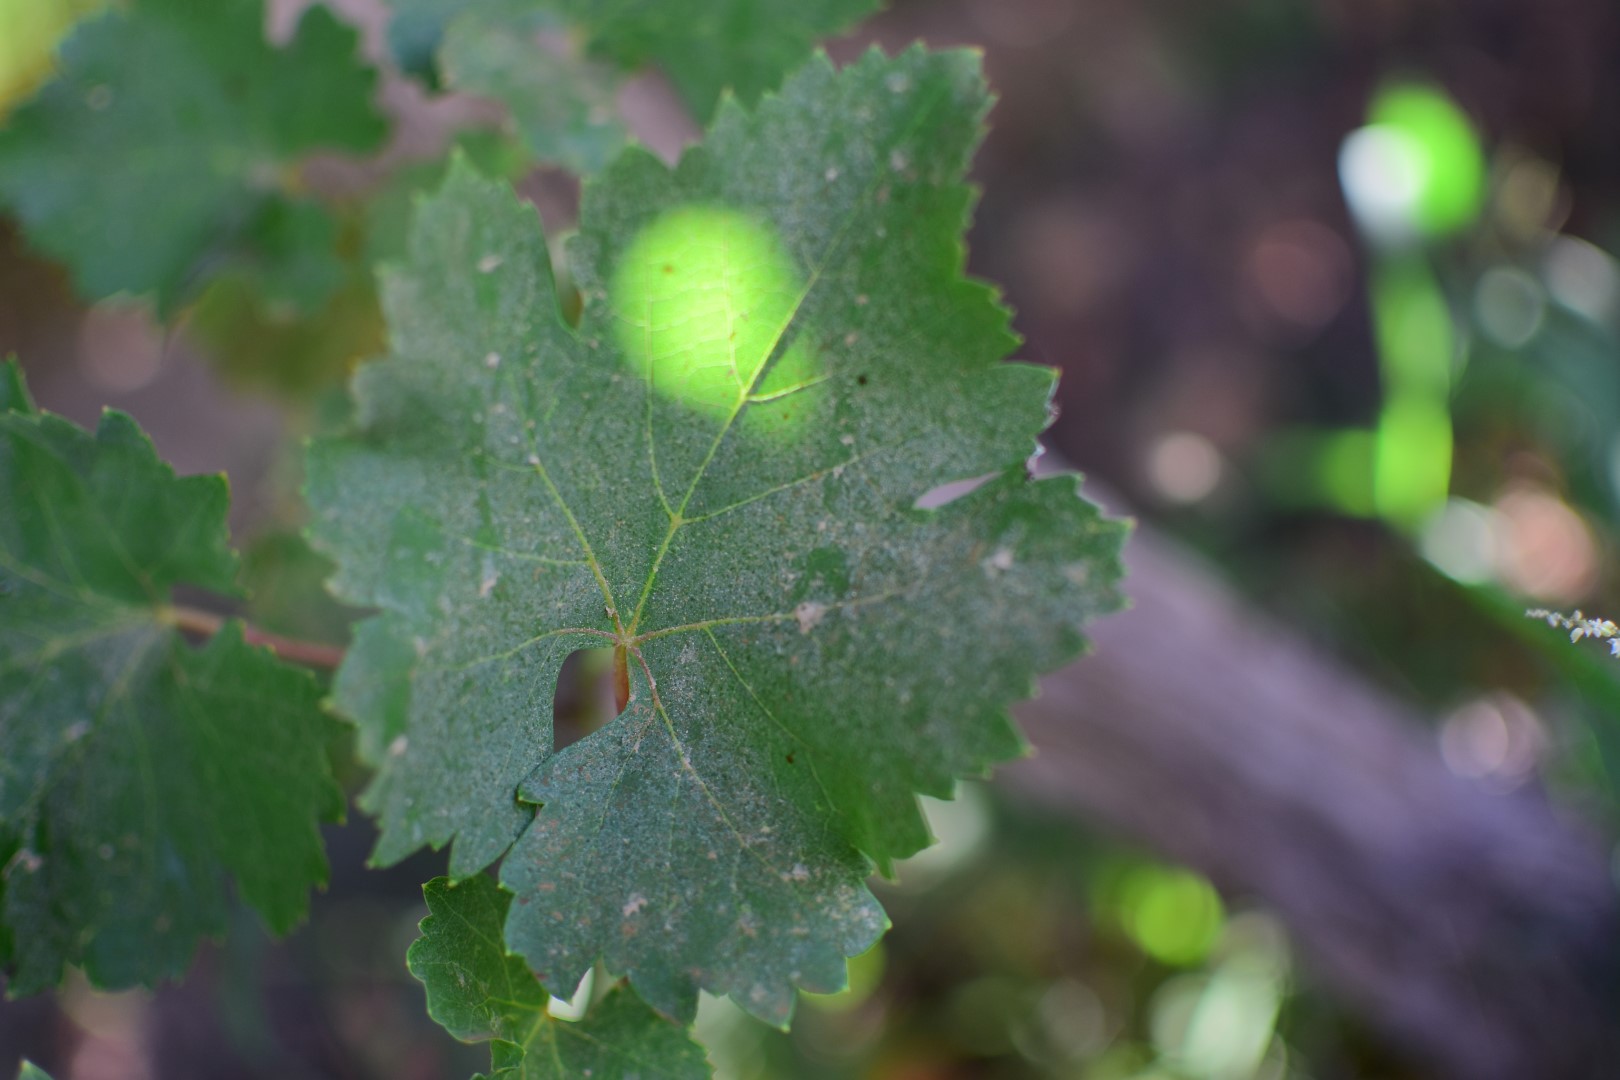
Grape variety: Frinsi